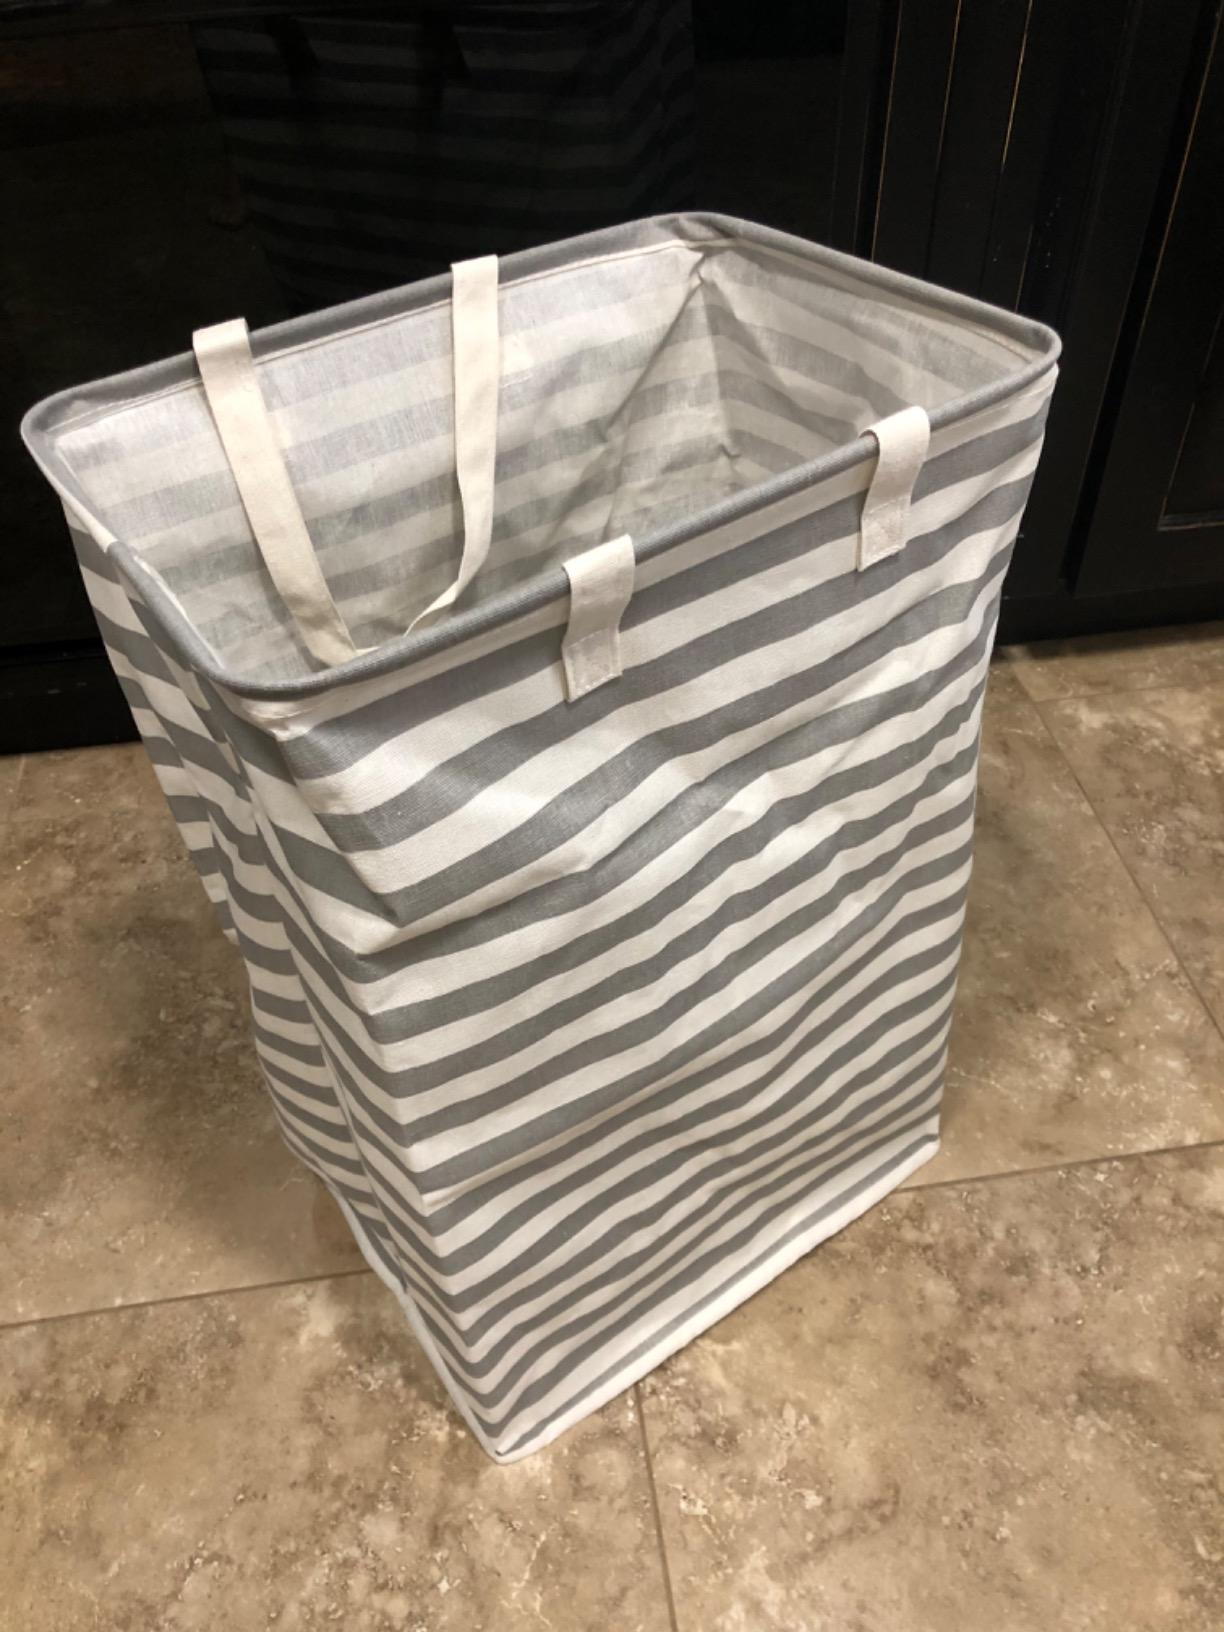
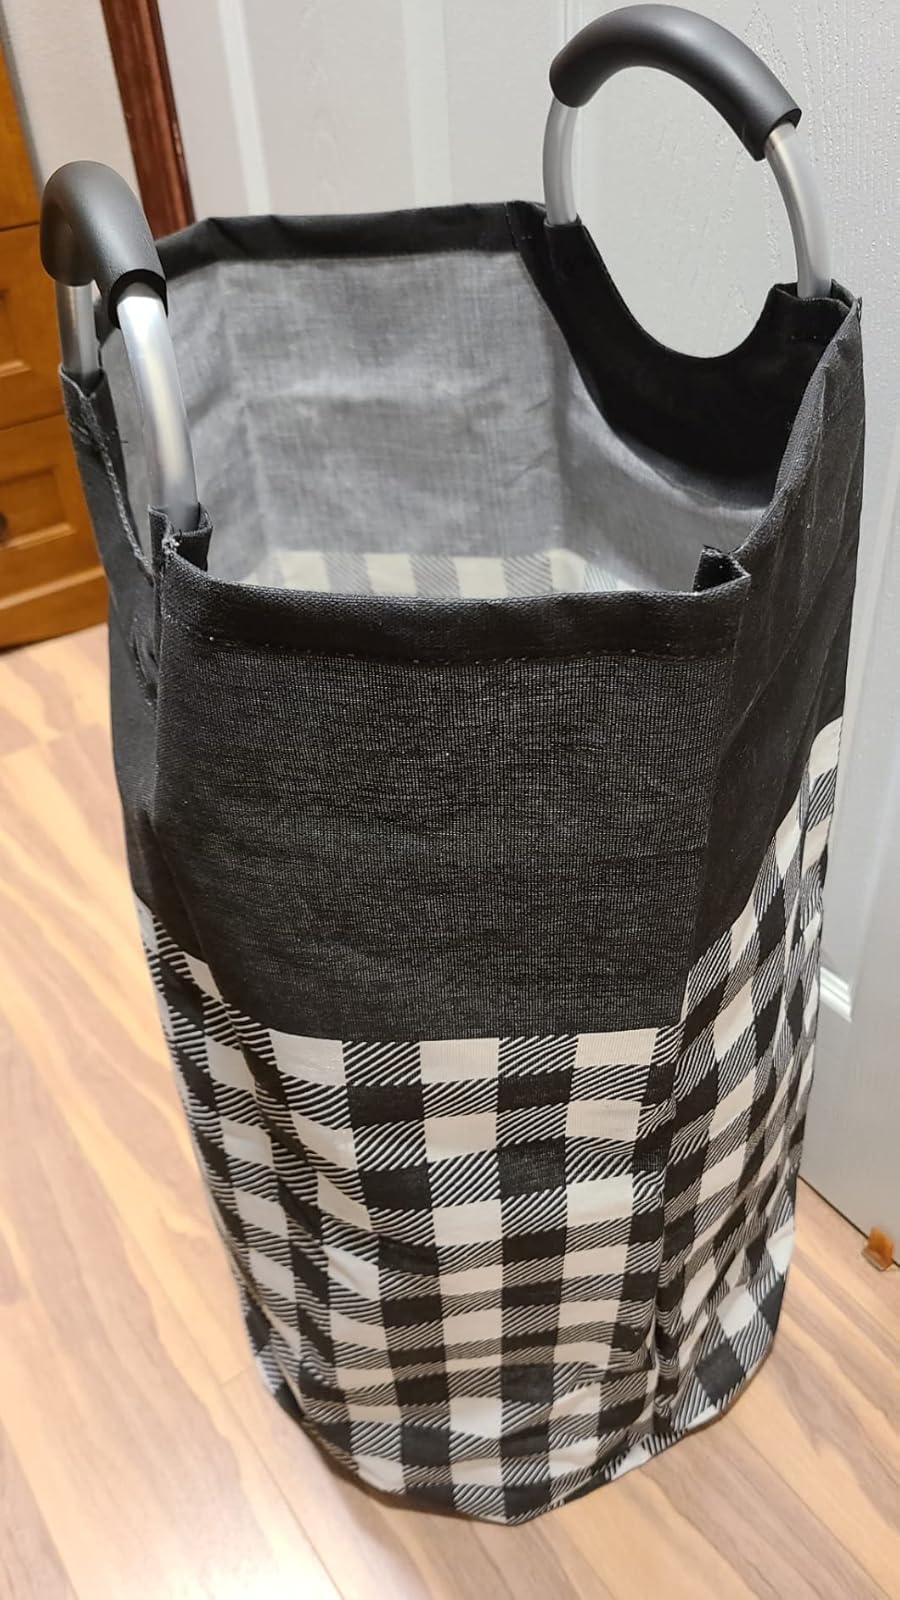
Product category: items_hamper
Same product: no